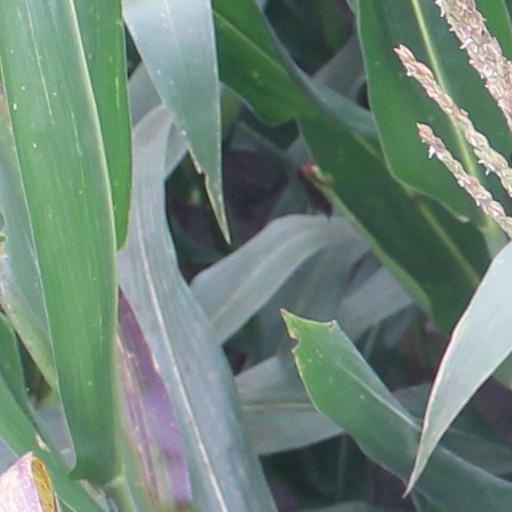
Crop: maize; corn